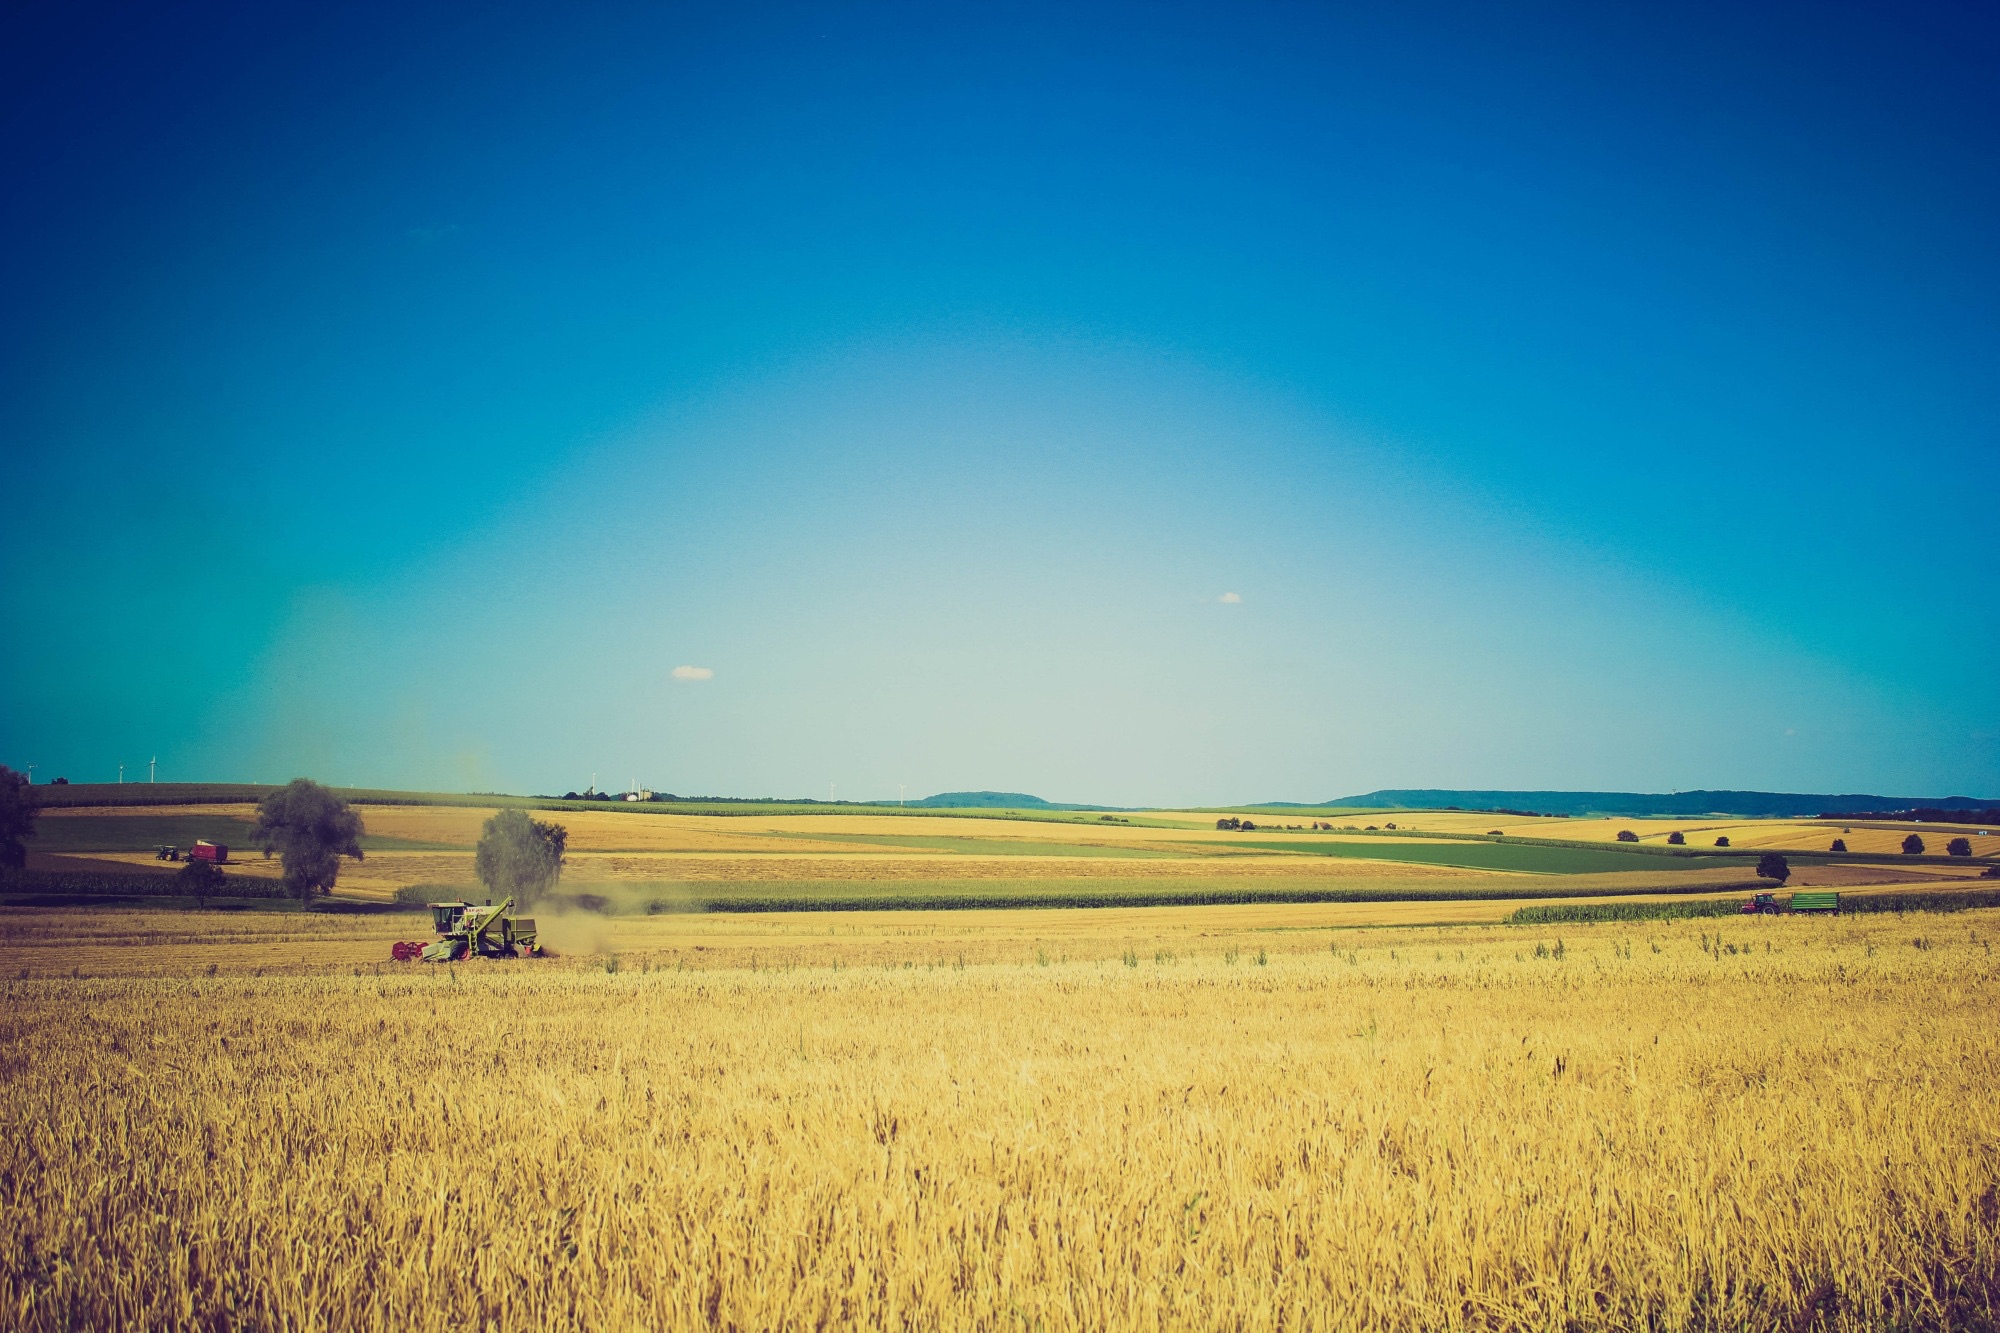
landscape, horizon, plant, sky, tractor, field, farm, prairie, sunlight, morning, dawn, dusk, food, farming, harvest, crop, agriculture, plain, grassland, rural area, flowering plant, grass family